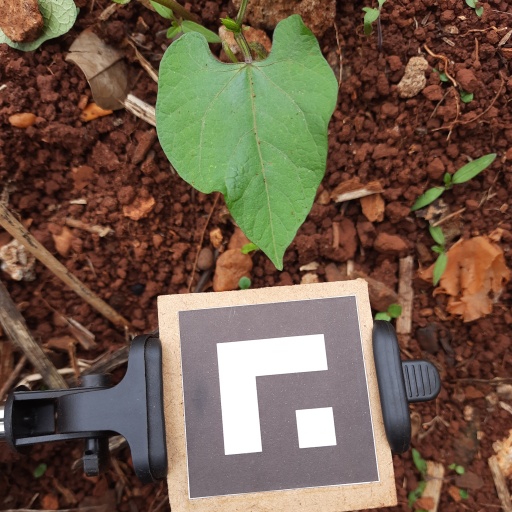
Observations: wavy surface, no eating holes, under shade